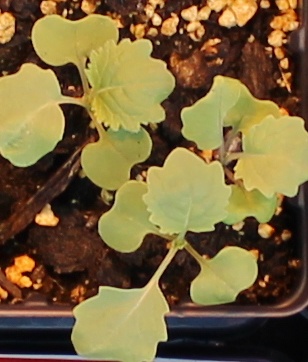
Label: Canola